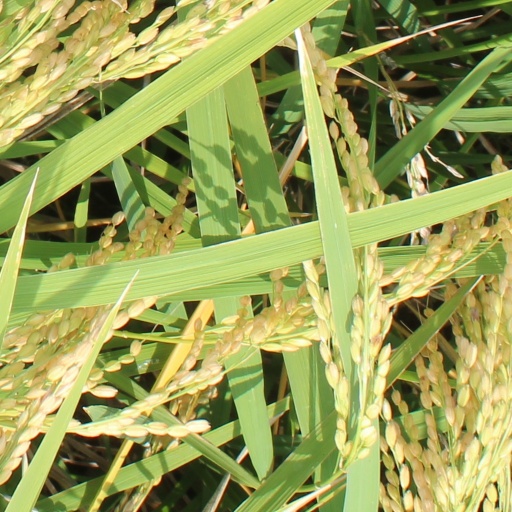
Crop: rice